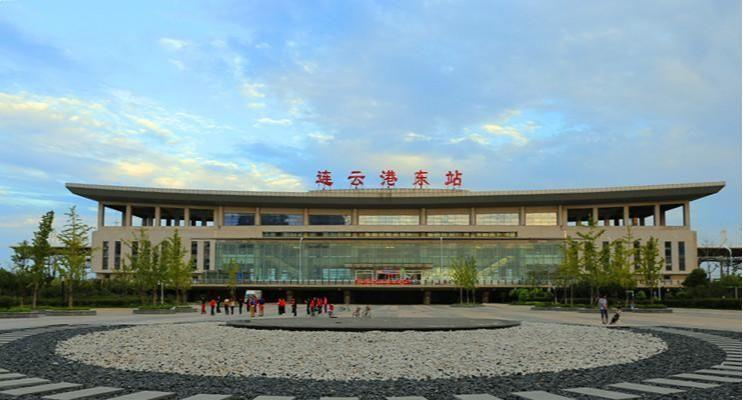
地标名称：连云港东站
所在城市：连云港市·连云区